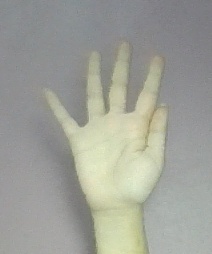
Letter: sheen